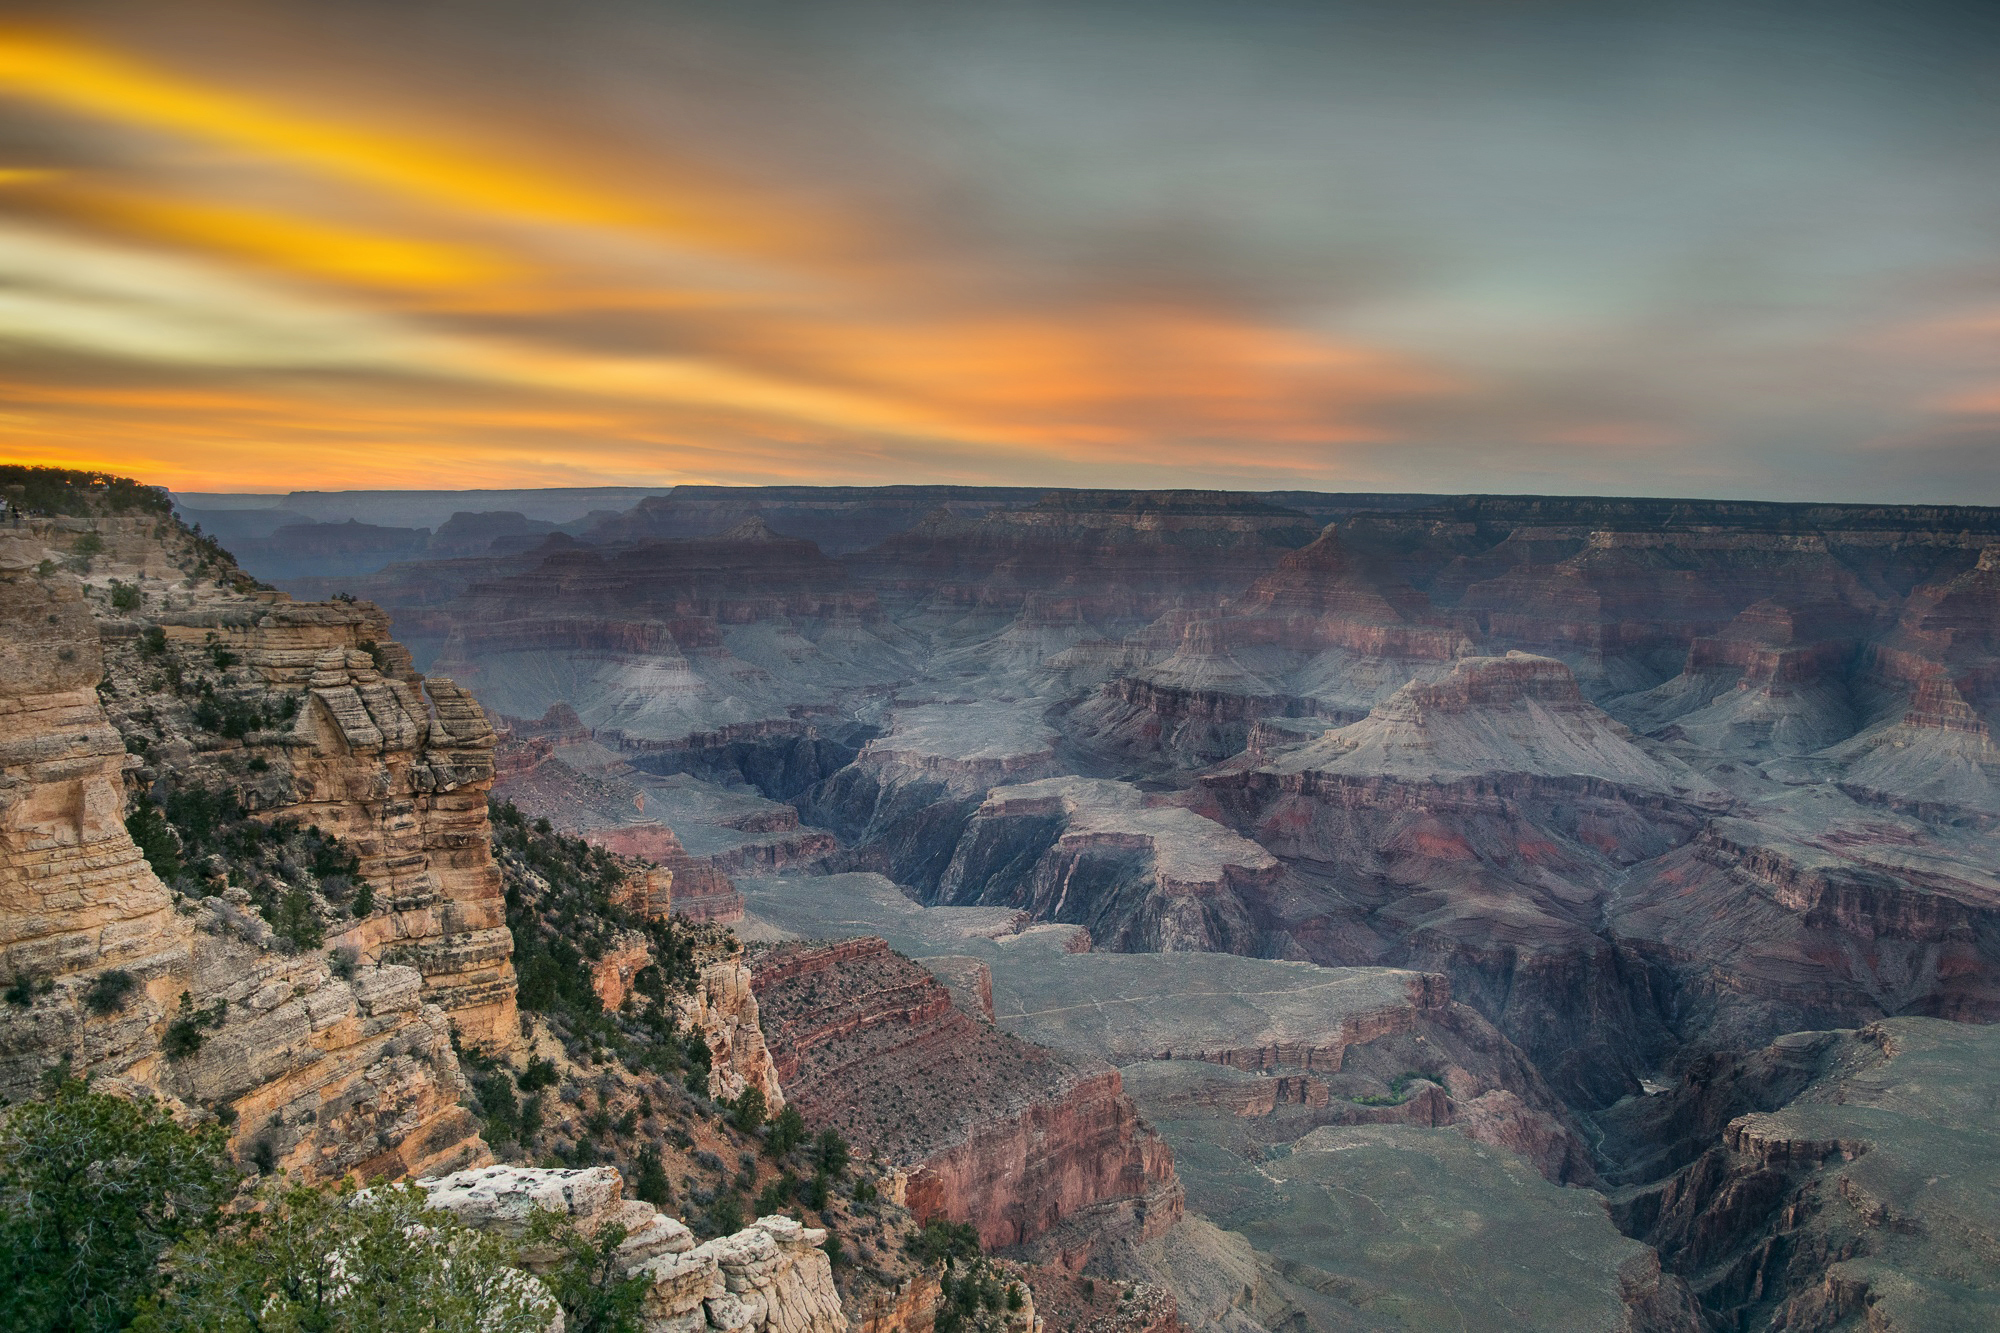
landscape, rock, creative, mountain, blur, cloud, sun, sunrise, sunset, hiking, photography, land, photo, cliff, orange, scenic, rocky, canyon, set, terrain, long, free, clouds, exposure, use, geology, cliffs, badlands, plateau, colours, commons, scape, lenny, k, landform, geographical feature